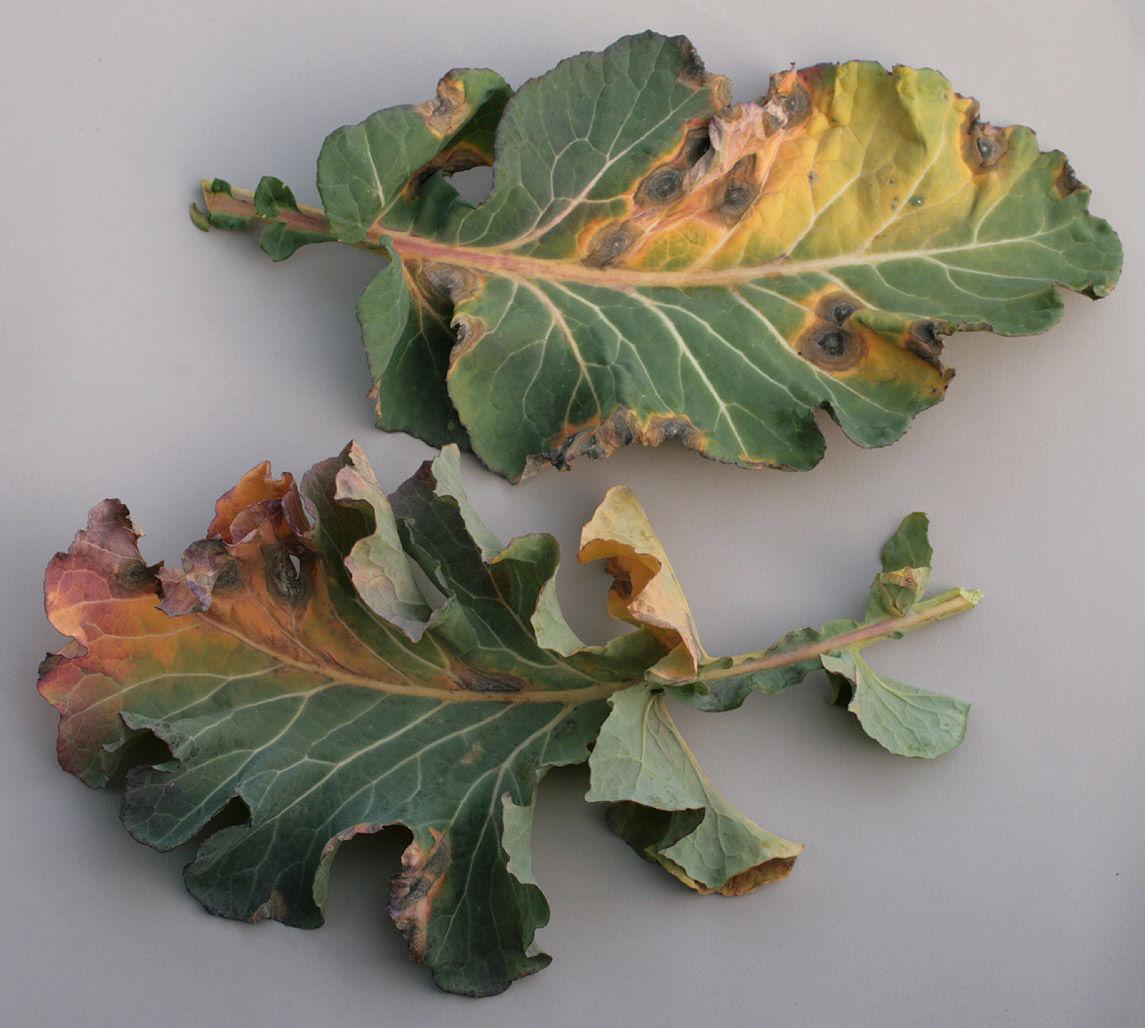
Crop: unknown
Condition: broccoli_broccoli_ring_spot